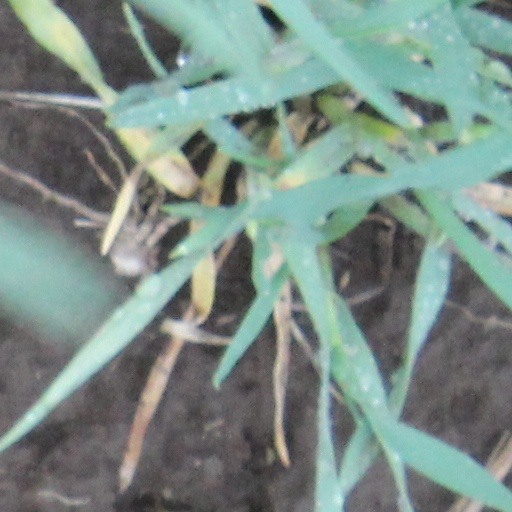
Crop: wheat